Never Again MSD

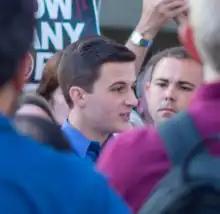
Cameron Kasky (center) at a rally in Fort Lauderdale, Florida on February 17, 2018

Never Again MSD is an American student-led political action committee for gun control that advocates for tighter regulations to prevent gun violence. The organization, also known by the Twitter hashtags #NeverAgain, and #EnoughIsEnough, was formed by a group of twenty students attending Marjory Stoneman Douglas High School (MSD) in Parkland, Florida at the time of the deadly shooting in 2018, in which seventeen students and staff members were killed by gunman Nikolas Cruz, who was a 19-year-old former student of the school armed with an AR-15 style semi-automatic rifle. The organization started on social media as a movement "for survivors of the Stoneman Douglas Shooting, by survivors of the Stoneman Douglas Shooting" using the hashtag #NeverAgain. A main goal of the group was to influence that year's United States mid-term elections, and they embarked on a multi-city bus tour to encourage young people to register to vote.